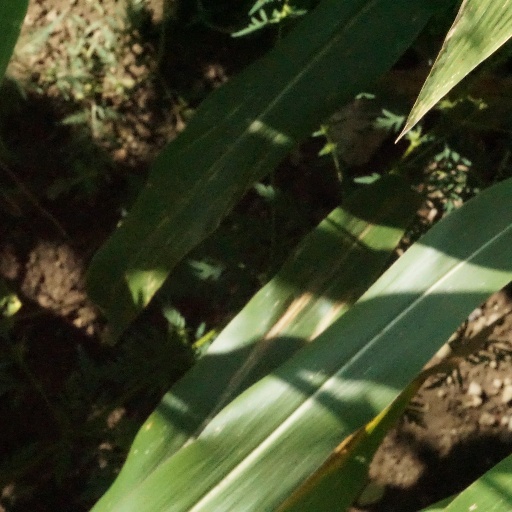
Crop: maize; corn